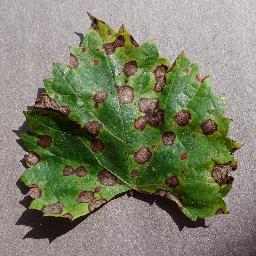
Label: Grape___Black_rot